Lianne Dalziel

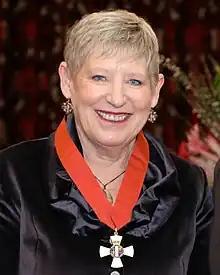
Dalziel in September 2023

Lianne Audrey Dalziel (born 7 June 1960) is a New Zealand politician and former Mayor of Christchurch. Prior to this position, she was a member of the New Zealand Parliament for 23 years, serving as Minister of Immigration, Commerce, Minister of Food Safety and Associate Minister of Justice in the Fifth Labour Government. She resigned from Cabinet on 20 February 2004 after apparently lying about a leak of documents to the media, but was reinstated as a Minister following Labour's return to office after the 2005 election. She resigned from Parliament effective 11 October 2013 to contest the Christchurch mayoral election. The incumbent, Bob Parker, decided not to stand again. She was widely regarded as the top favourite and won with a wide margin to become the 46th Mayor of Christchurch.